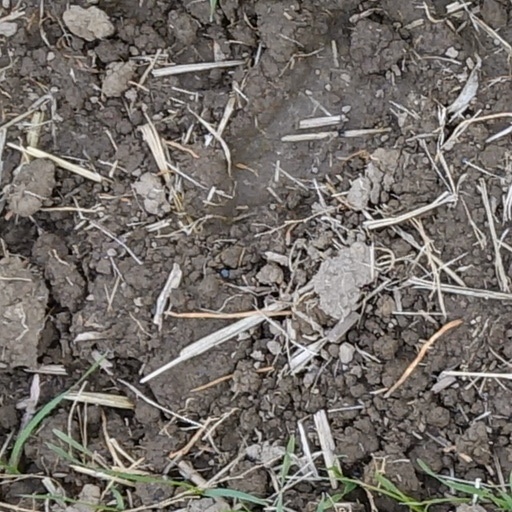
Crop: wheat